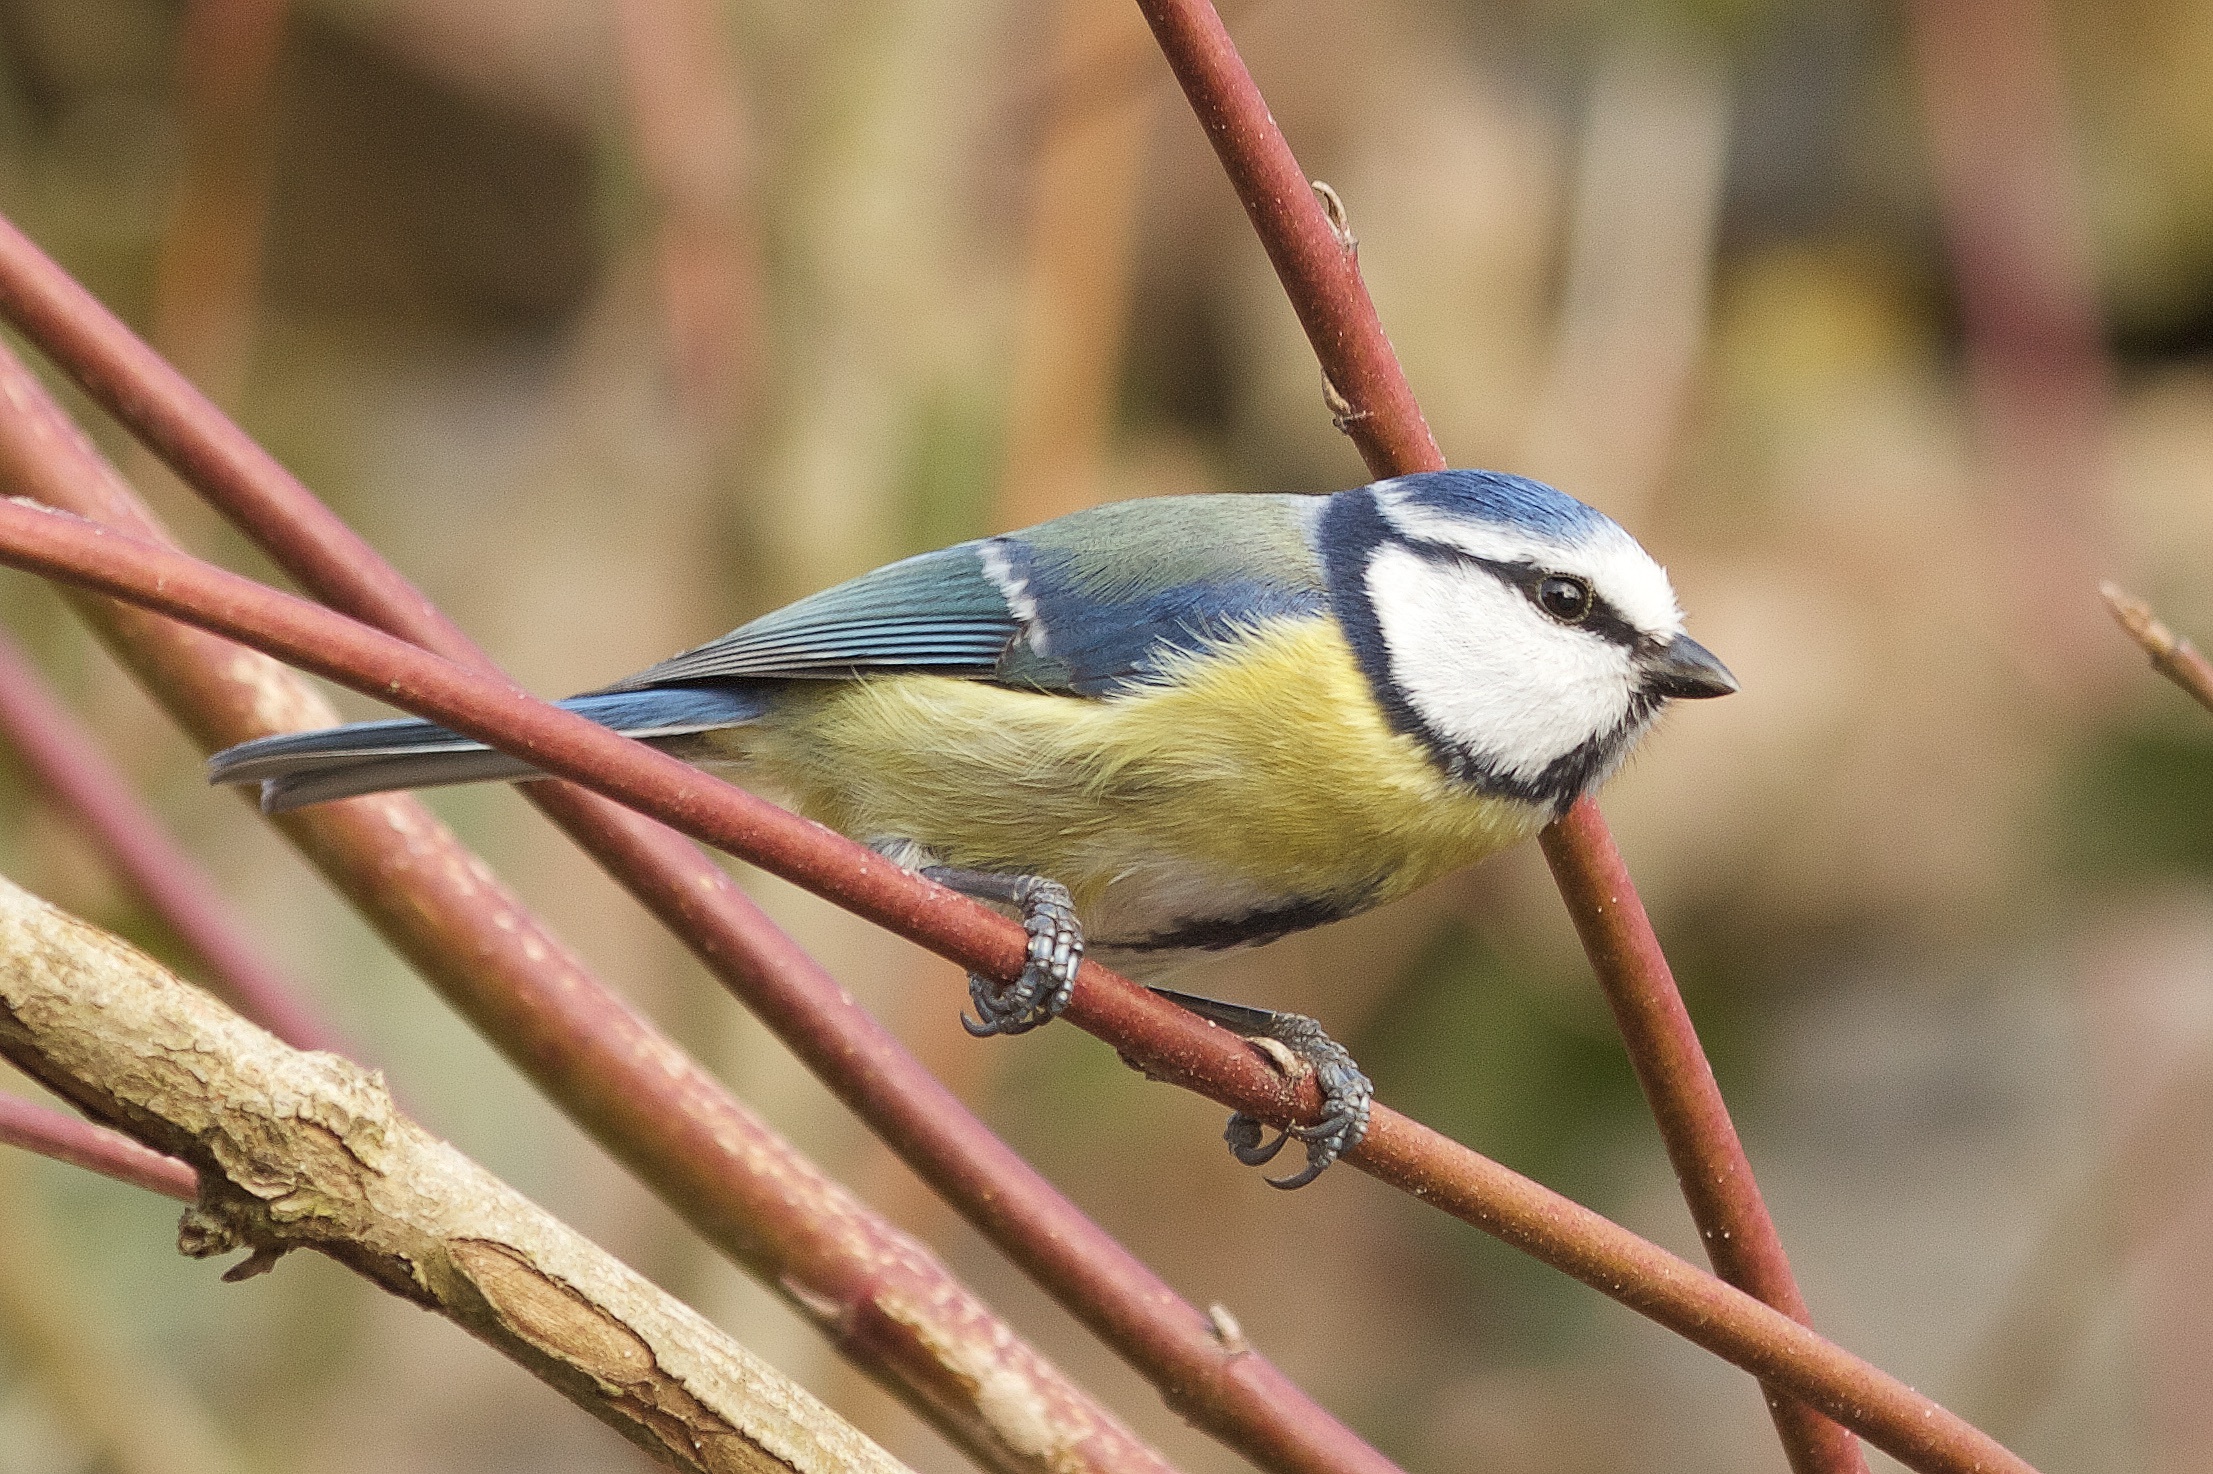
nature, branch, bird, animal, wildlife, beak, fauna, vertebrate, beautiful, blue tit, finch, wildlife photography, chickadee, brambling, wren, perching bird, emberizidae, nightingale